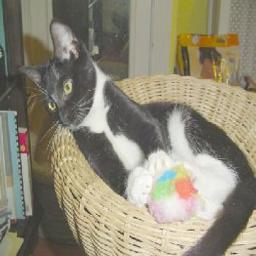
Animal: cats